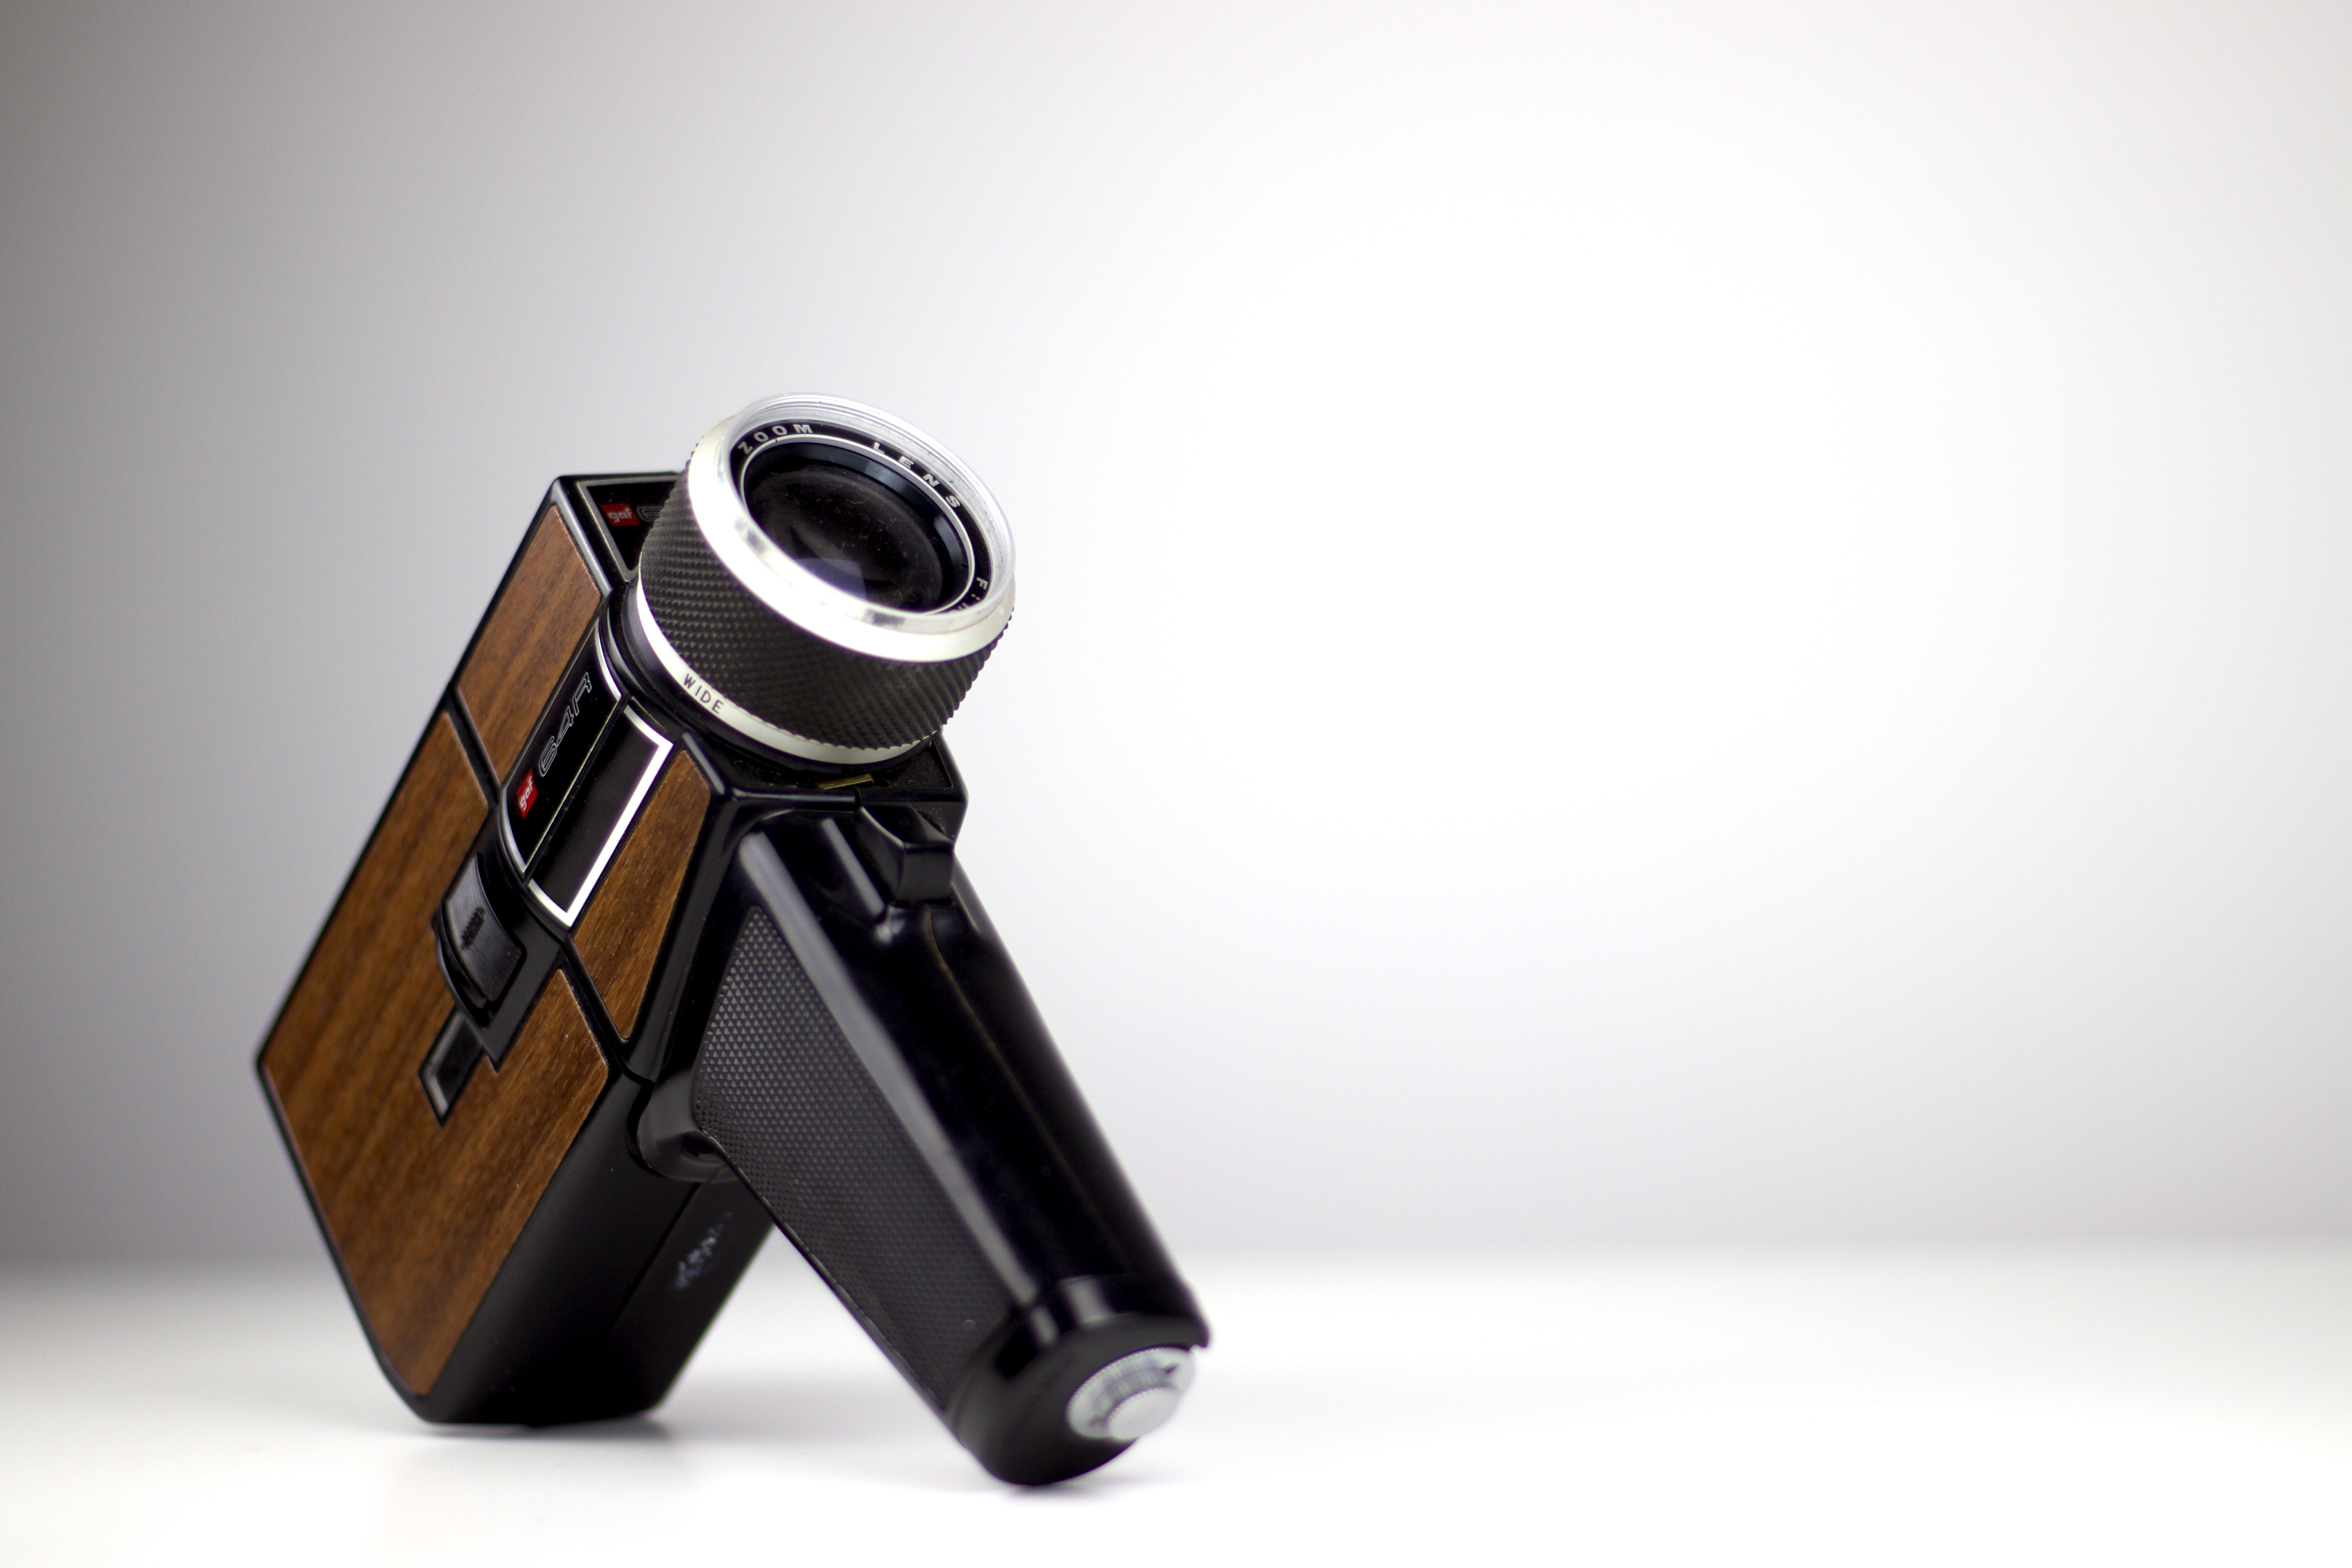
old, vintage, camera, white, product, product design, cameras optics, camera accessory, digital camera, camera lens